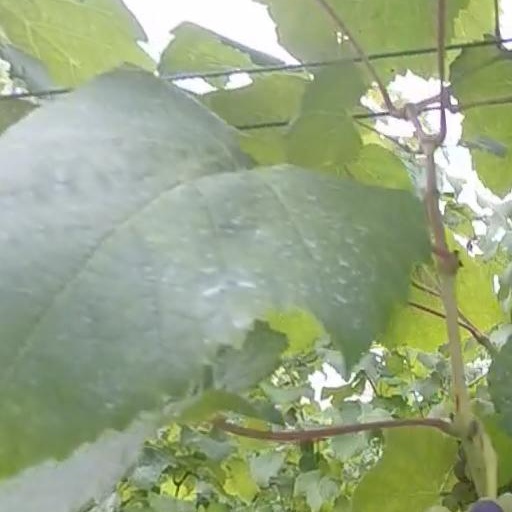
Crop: grape